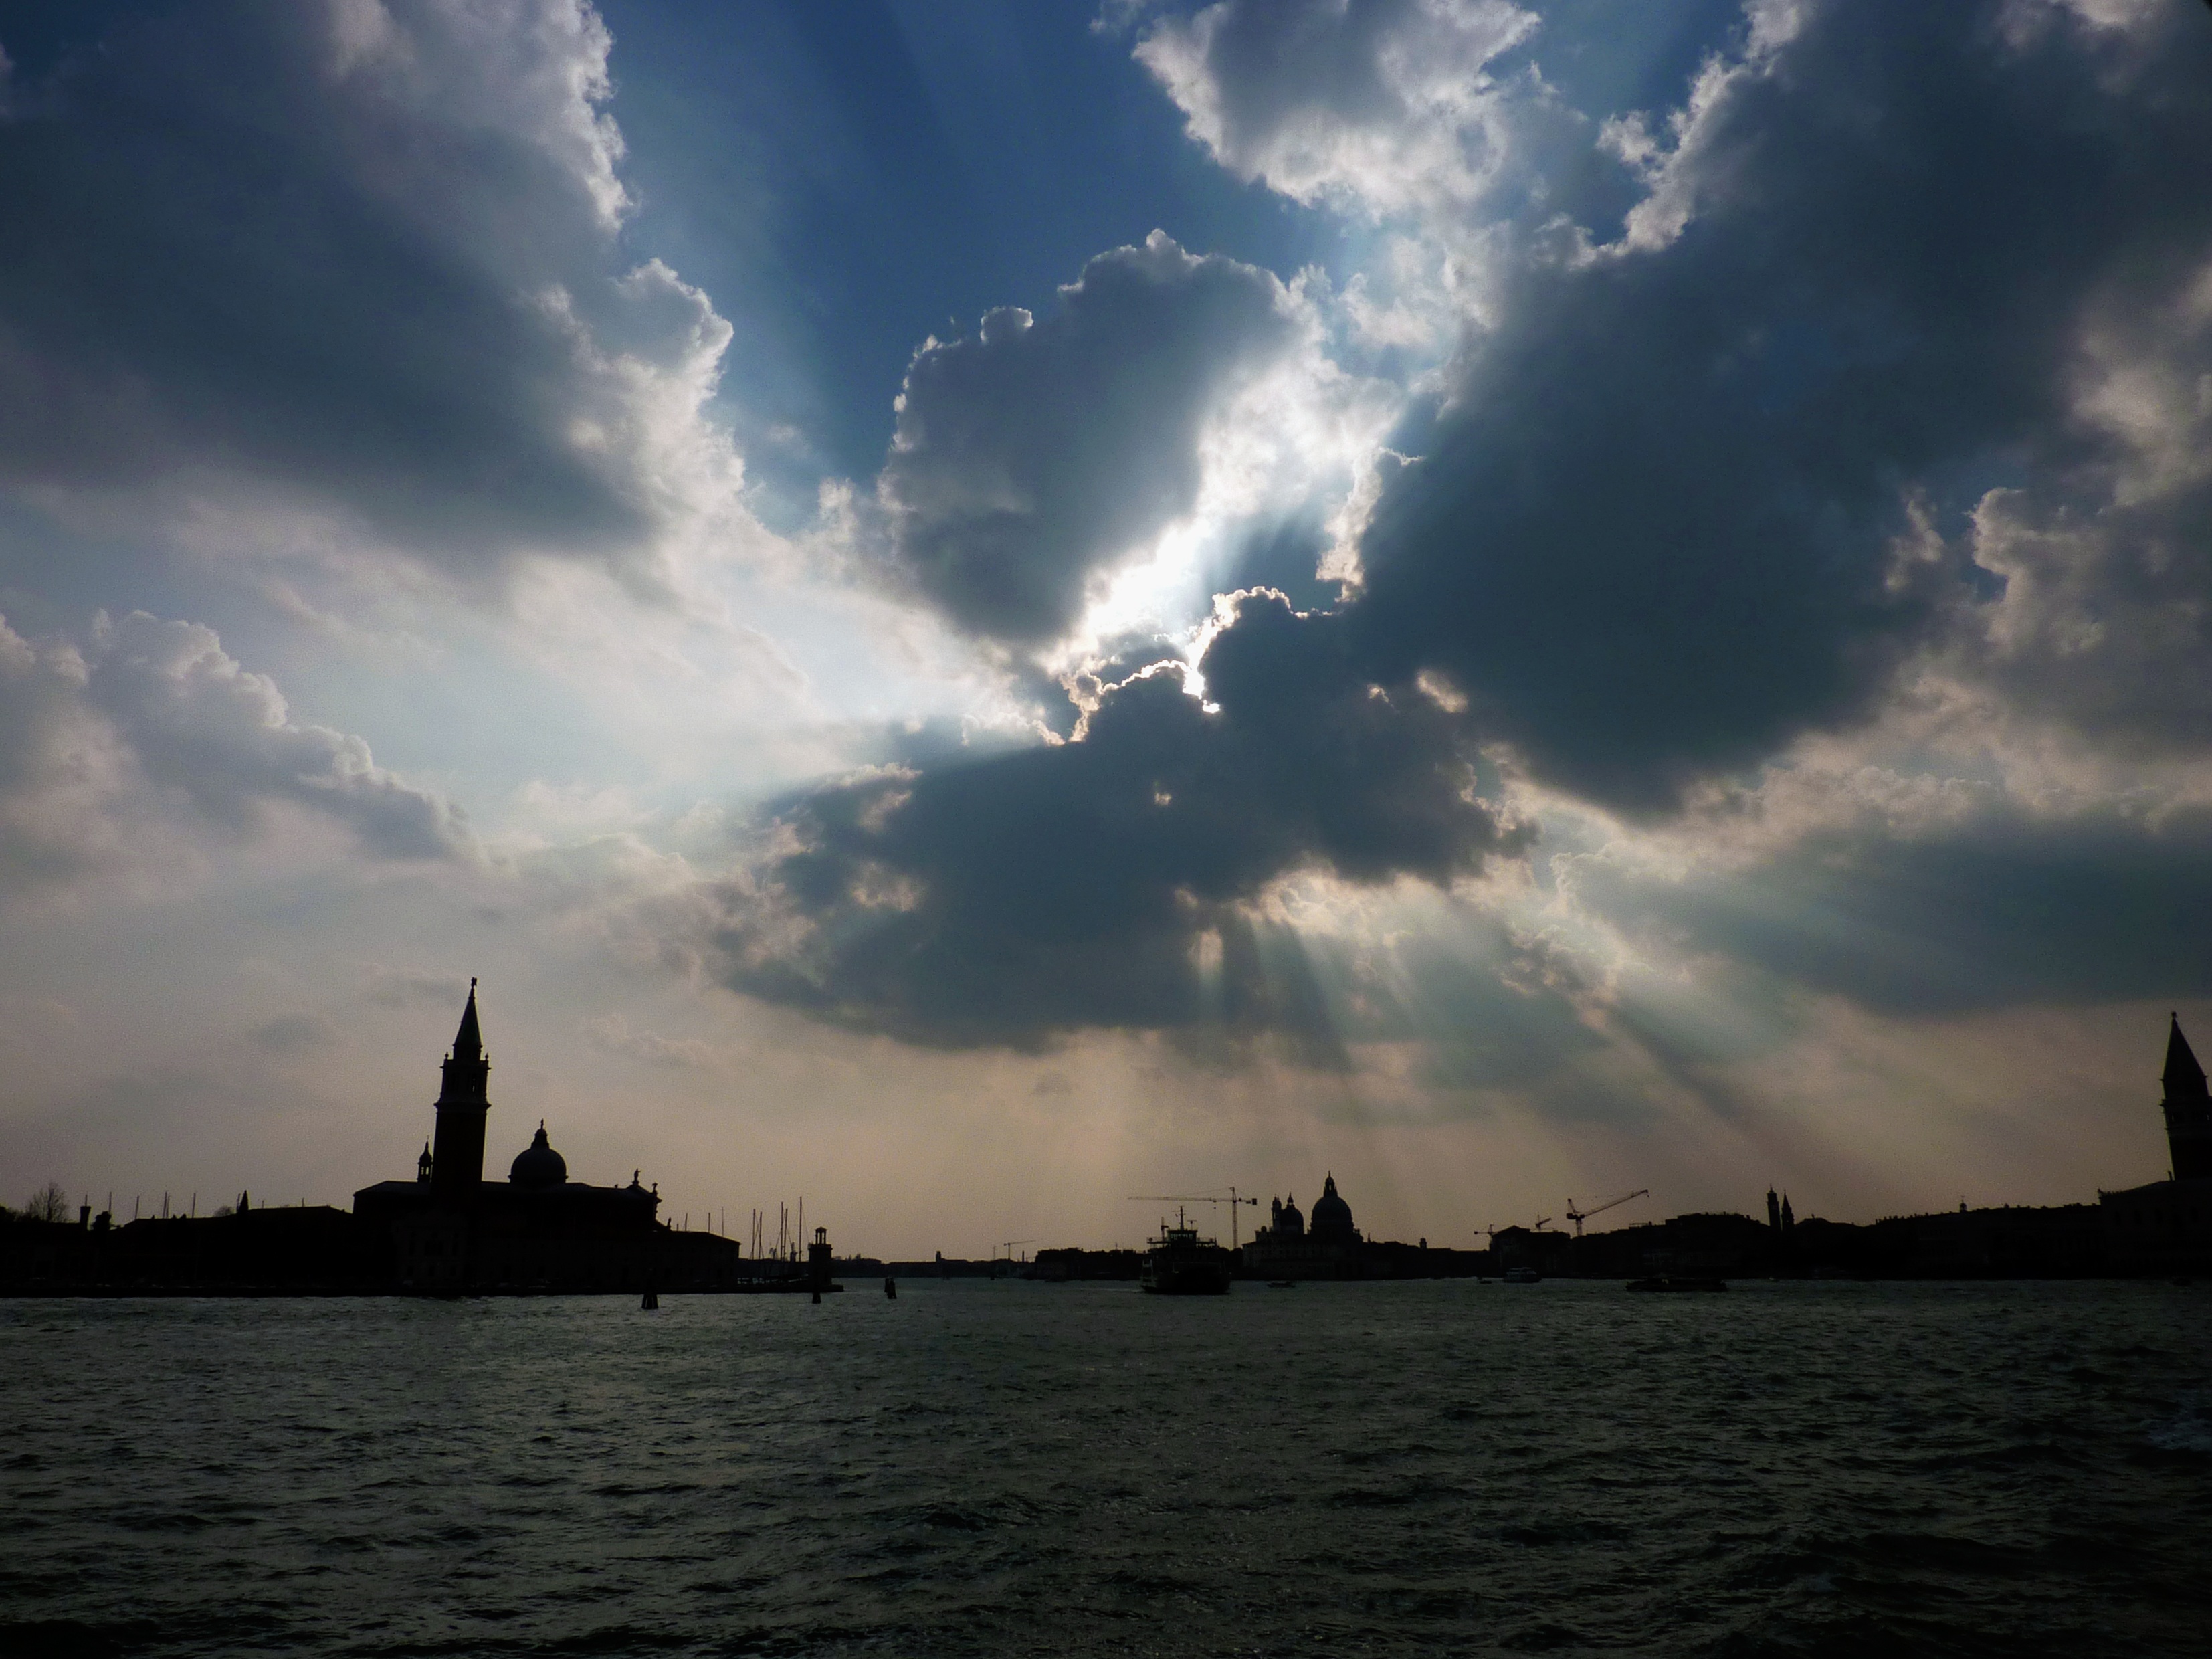
sea, coast, water, ocean, horizon, cloud, sky, sun, sunset, sunlight, morning, dawn, dusk, evening, twilight, reflection, vehicle, tower, lagoon, bay, italy, venice, clouds, meteorological phenomenon